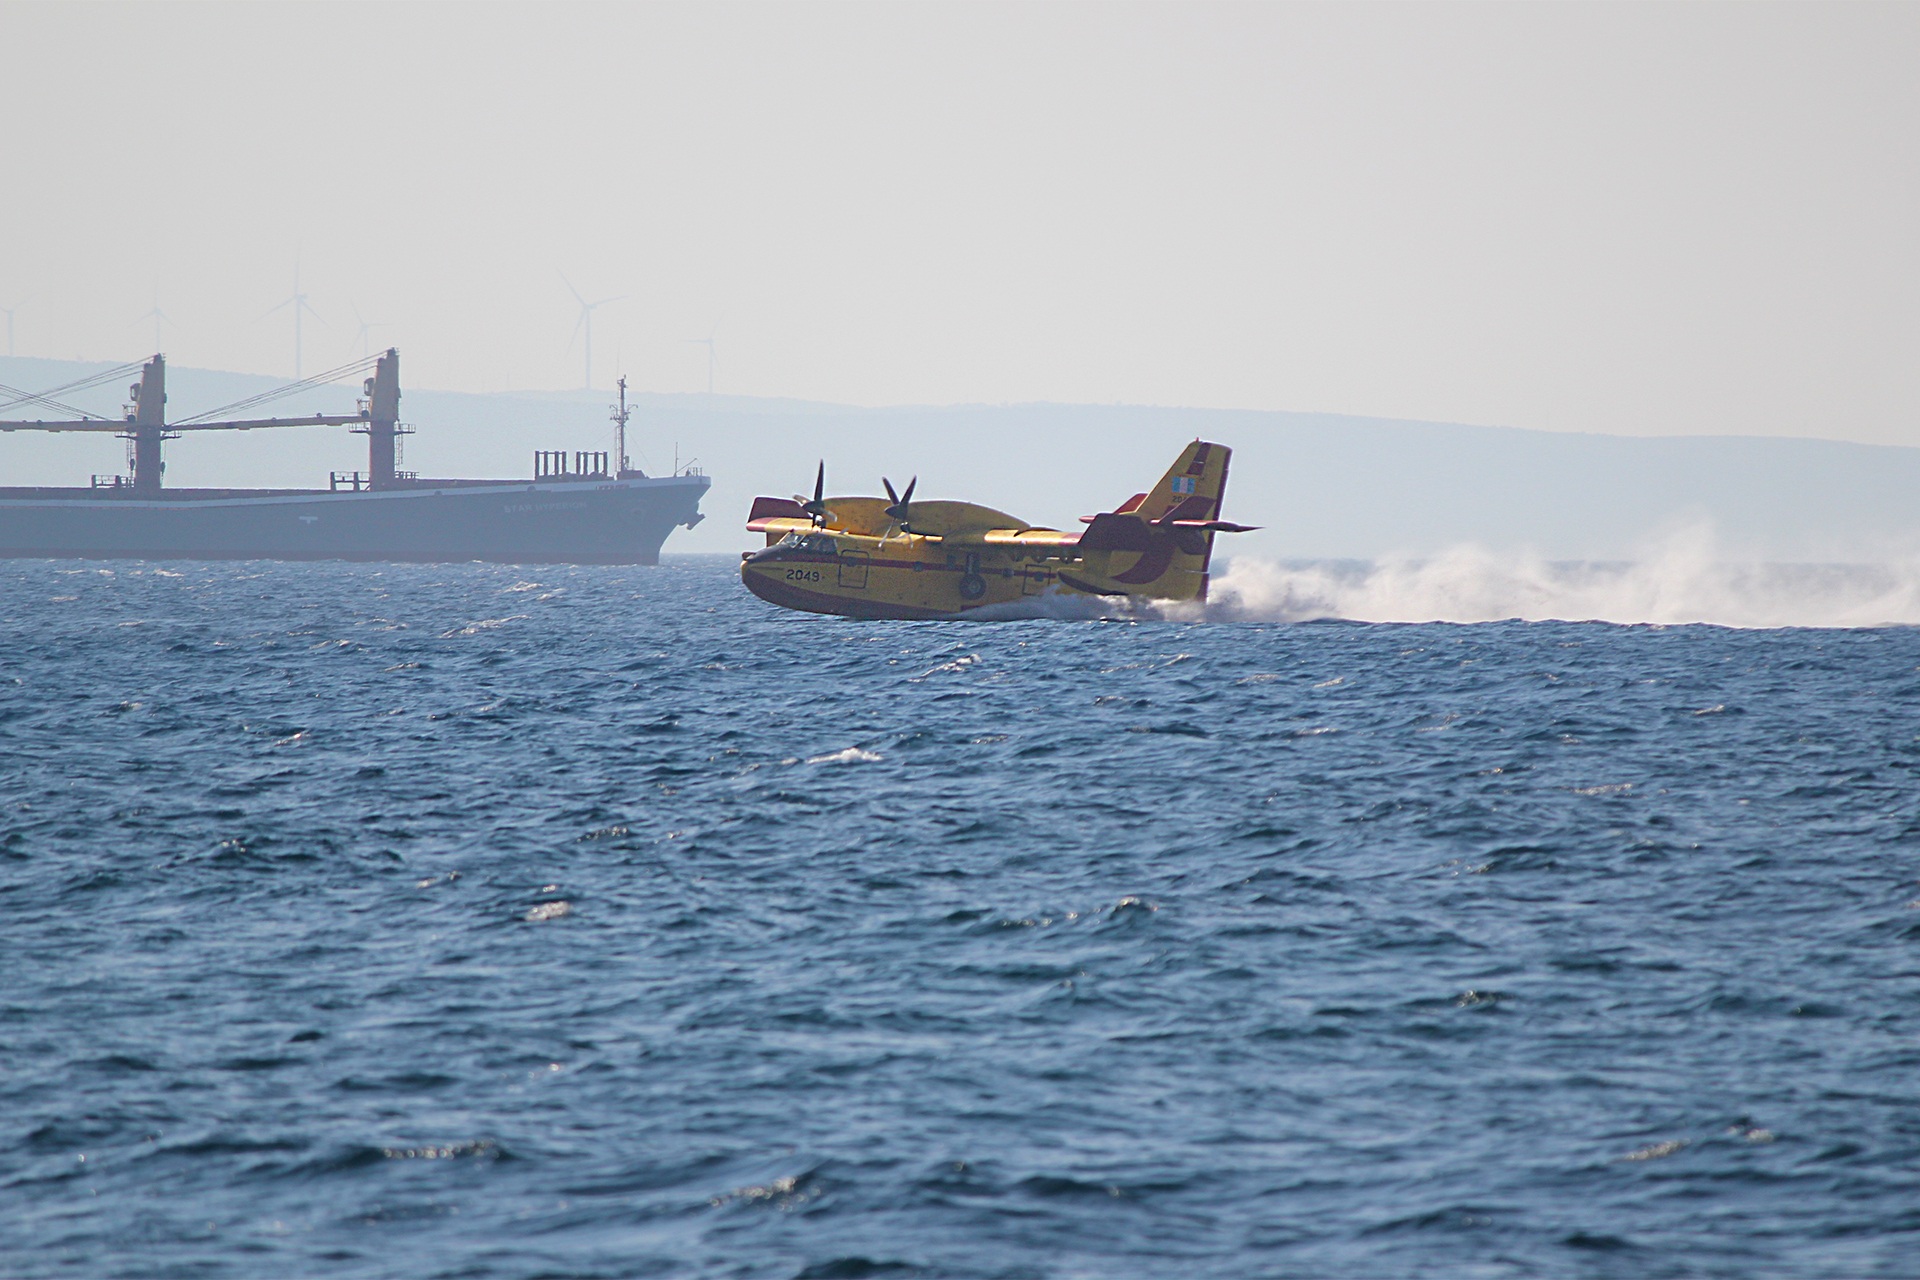
landscape, sea, coast, ocean, boat, ship, plane, vehicle, fire, bay, boating, greece, watercraft, firefighters, fishing vessel, canadair, chios, firefighting airplane